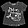
Label: T - shirt / top